Drayford

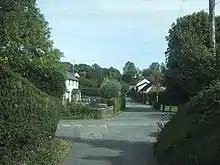
Road junction in Drayford

Drayford is a village in the English county of Devon, approximately 15 miles north west of Exeter.